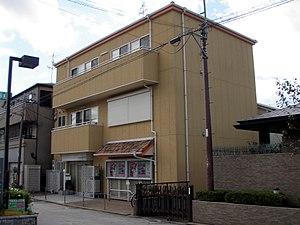
Kyoto Animation, souvent abrégé en KyoAni, est un studio d'animation japonaise situé à Uji, dans la préfecture de Kyoto.